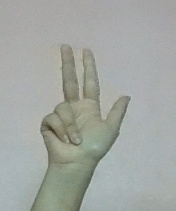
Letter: al